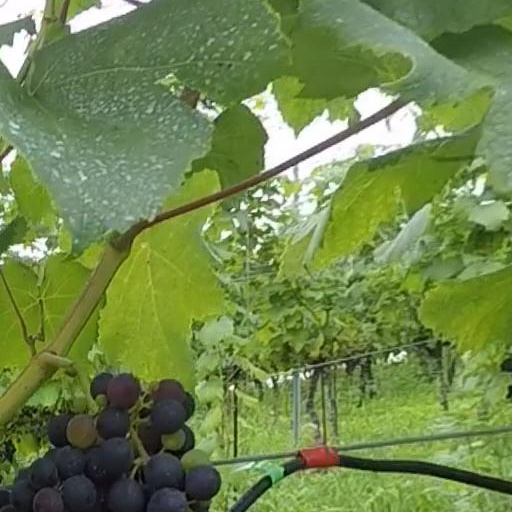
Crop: grape